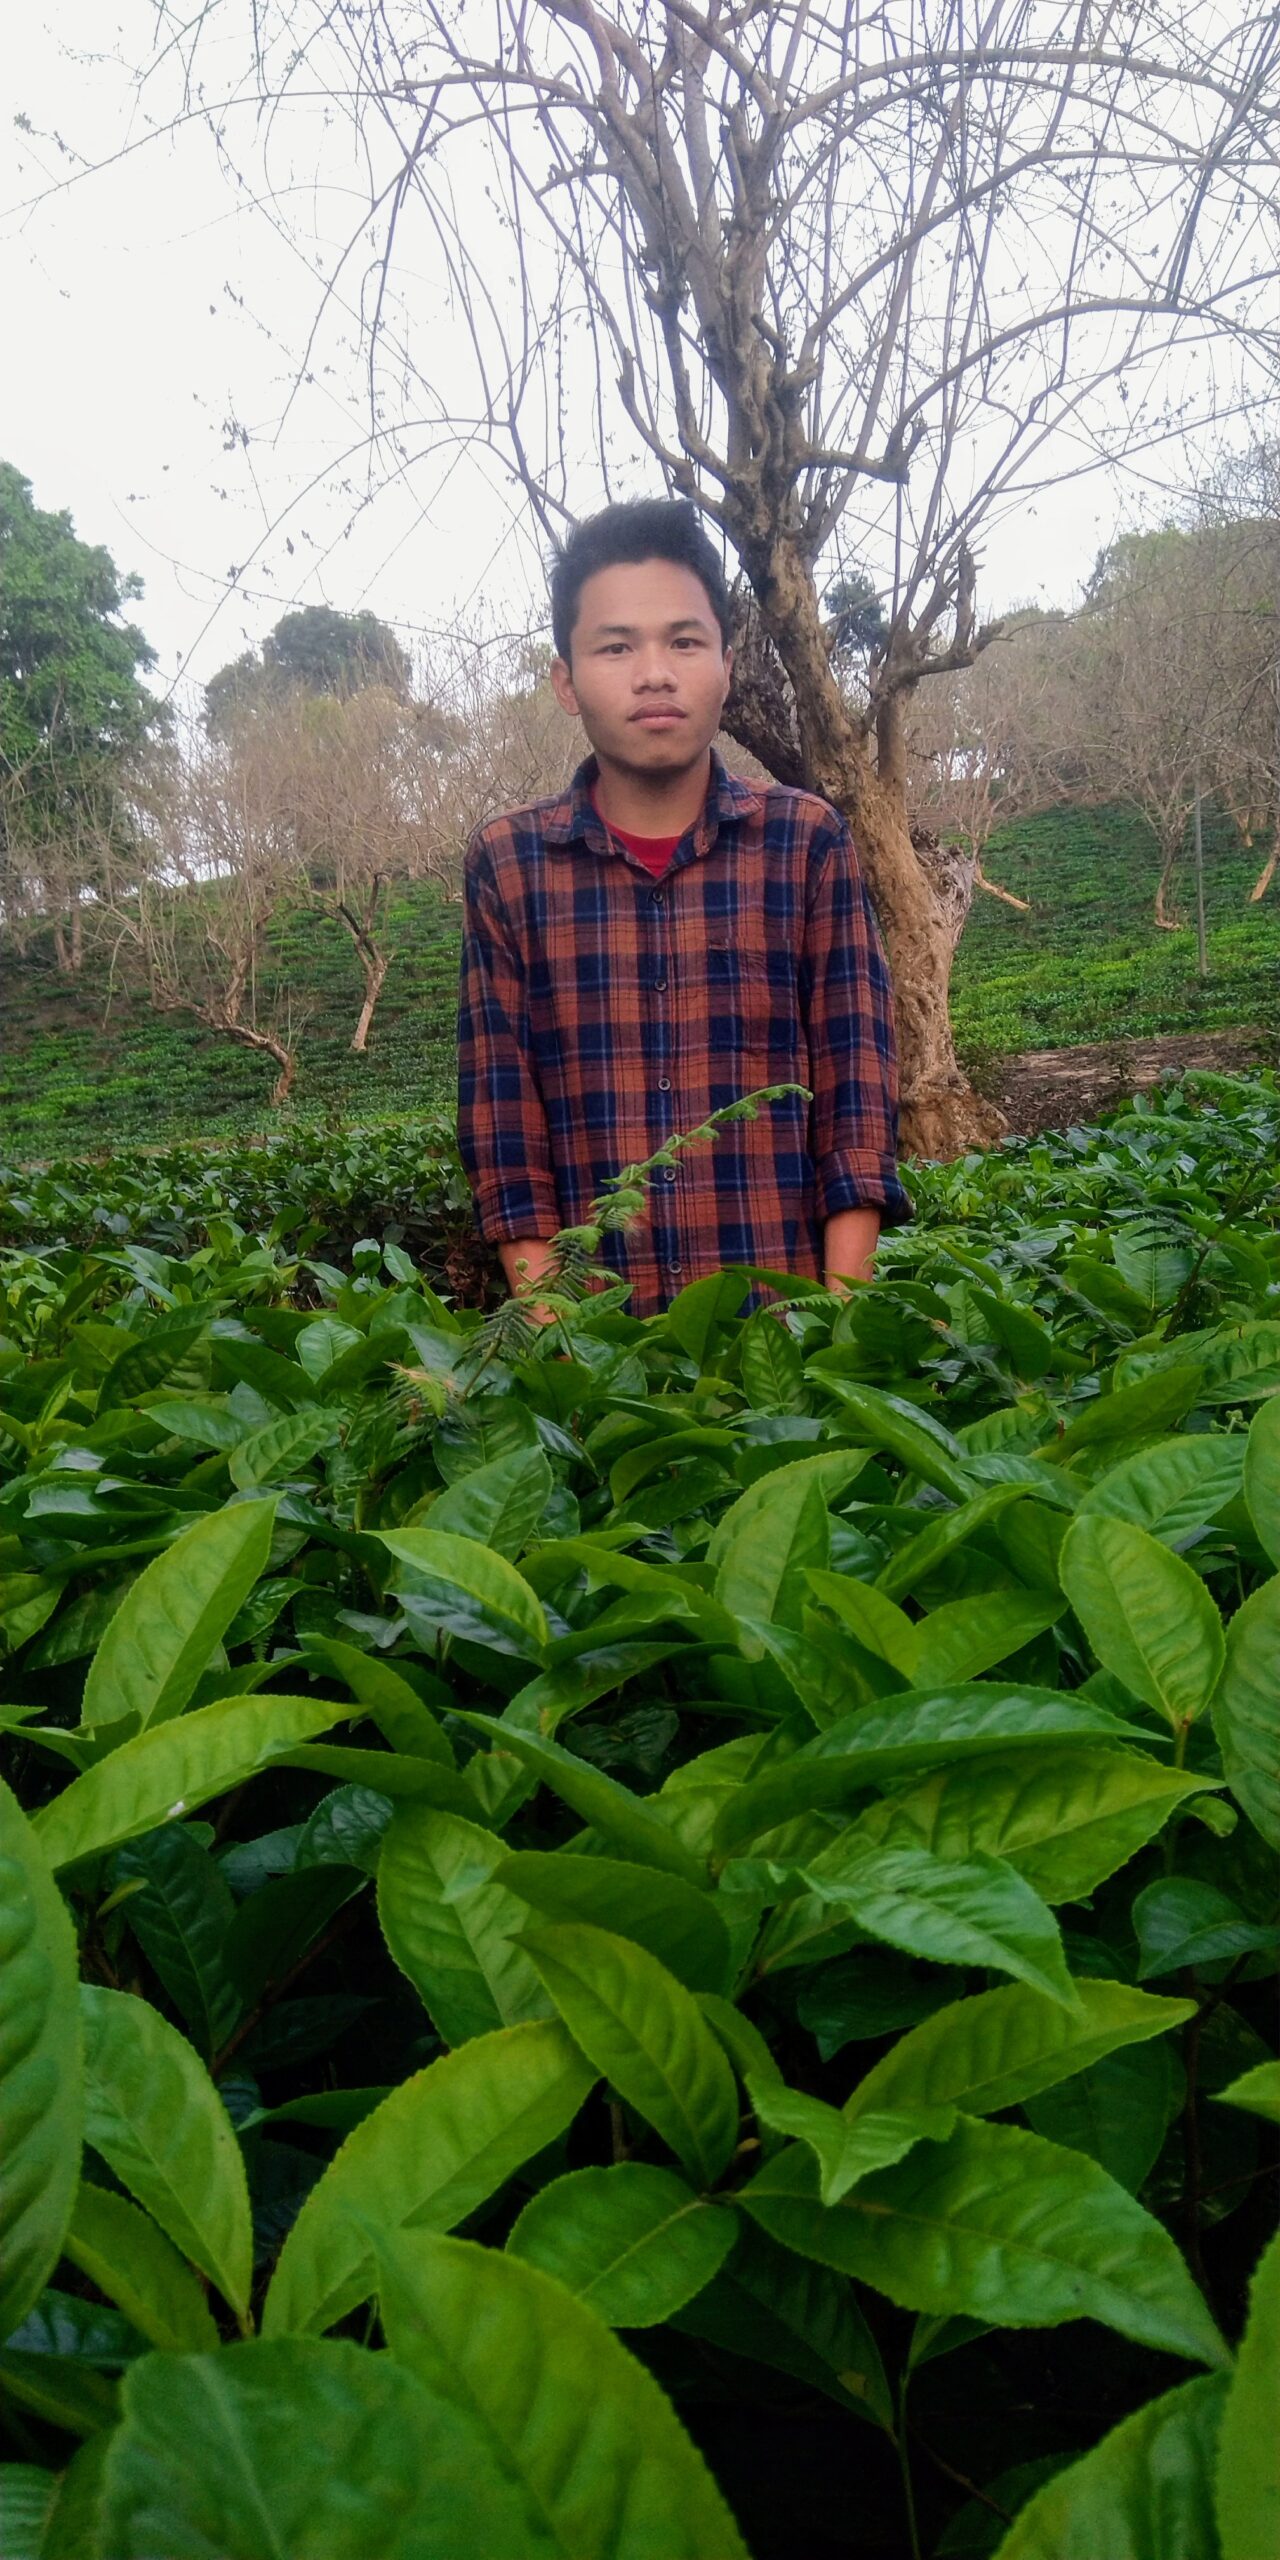
augustynengty, boy, tea, garden, green, artist, assam tea garden, Assamese, indian, augustyn engty, male, photography, outdoor, greentea, handsome, guy, portrait, Augustyn, face, Smart Boy, tea garden, men, people, smiling face, young boy, assam, hot boy, india, plant, tree, leaf vegetable, tobacco, agriculture, tartan, rural area, sky, groundcover, grass, shrub, farmer, terrestrial plant, flowering plant, field, plantation, plaid, cash crop, soil, People in nature, crop, herb, ingredient, local food, pattern, farm, landscape, annual plant, farmworker, produce